Yu Chenglong

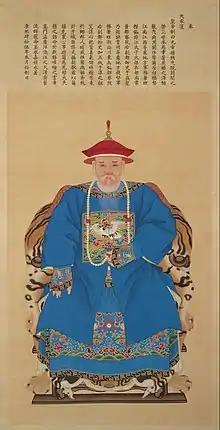
Portrait of Yu Chenglong.

Yu Chenglong (16171684) was a Chinese government official active during the Qing dynasty.